Lead

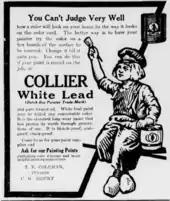
A promotional poster for "COLLIER White Lead" (these words are highlighted) featuring a large image of a boy

In the second half of the 18th century, Britain, and later continental Europe and the United States, experienced the Industrial Revolution. This was the first time during which lead production rates exceeded those of Rome. Britain was the leading producer, losing this status by the mid-19th century with the depletion of its mines and the development of lead mining in Germany, Spain, and the United States. By 1900, the United States was the leader in global lead production, and other non-European nations—Canada, Mexico, and Australia—had begun significant production; production outside Europe exceeded that within. A great share of the demand for lead came from plumbing and painting—lead paints were in regular use. At this time, more (working class) people were exposed to the metal and lead poisoning cases escalated. This led to research into the effects of lead intake. Lead was proven to be more dangerous in its fume form than as a solid metal. Lead poisoning and gout were linked; British physician Alfred Baring Garrod noted a third of his gout patients were plumbers and painters. The effects of chronic ingestion of lead, including mental disorders, were also studied in the 19th century. The first laws aimed at decreasing lead poisoning in factories were enacted during the 1870s and 1880s in the United Kingdom.